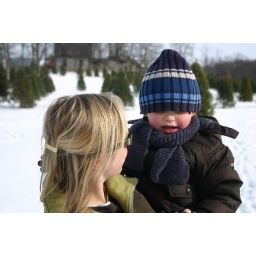
mama carries boy over the river & through the woods3